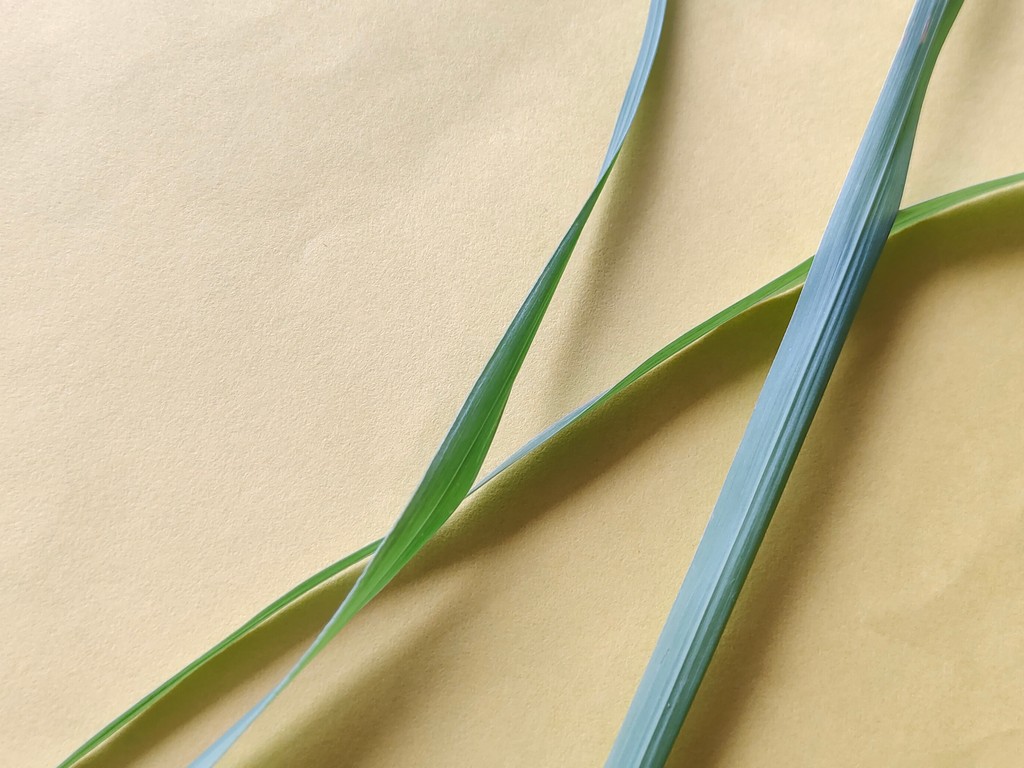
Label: Healthy